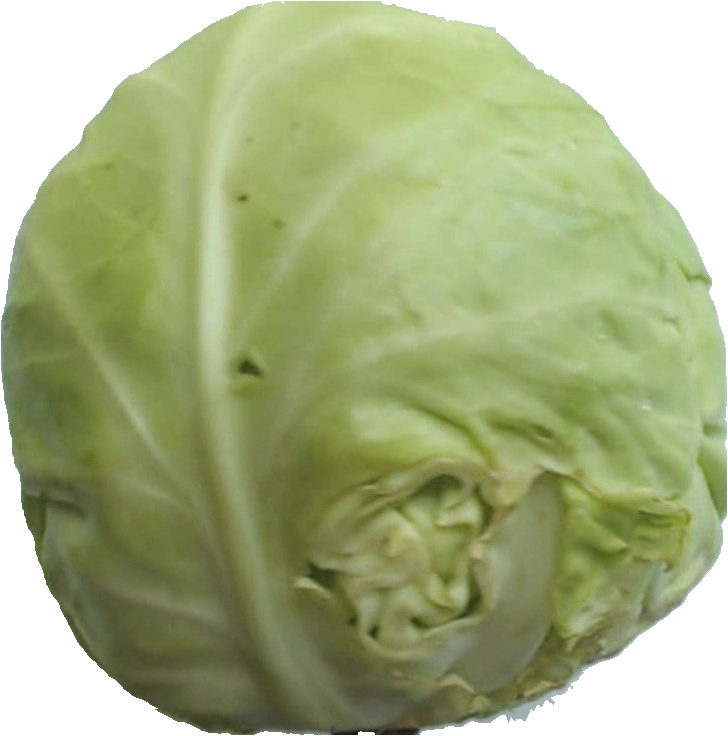
Label: cabbage_white_1